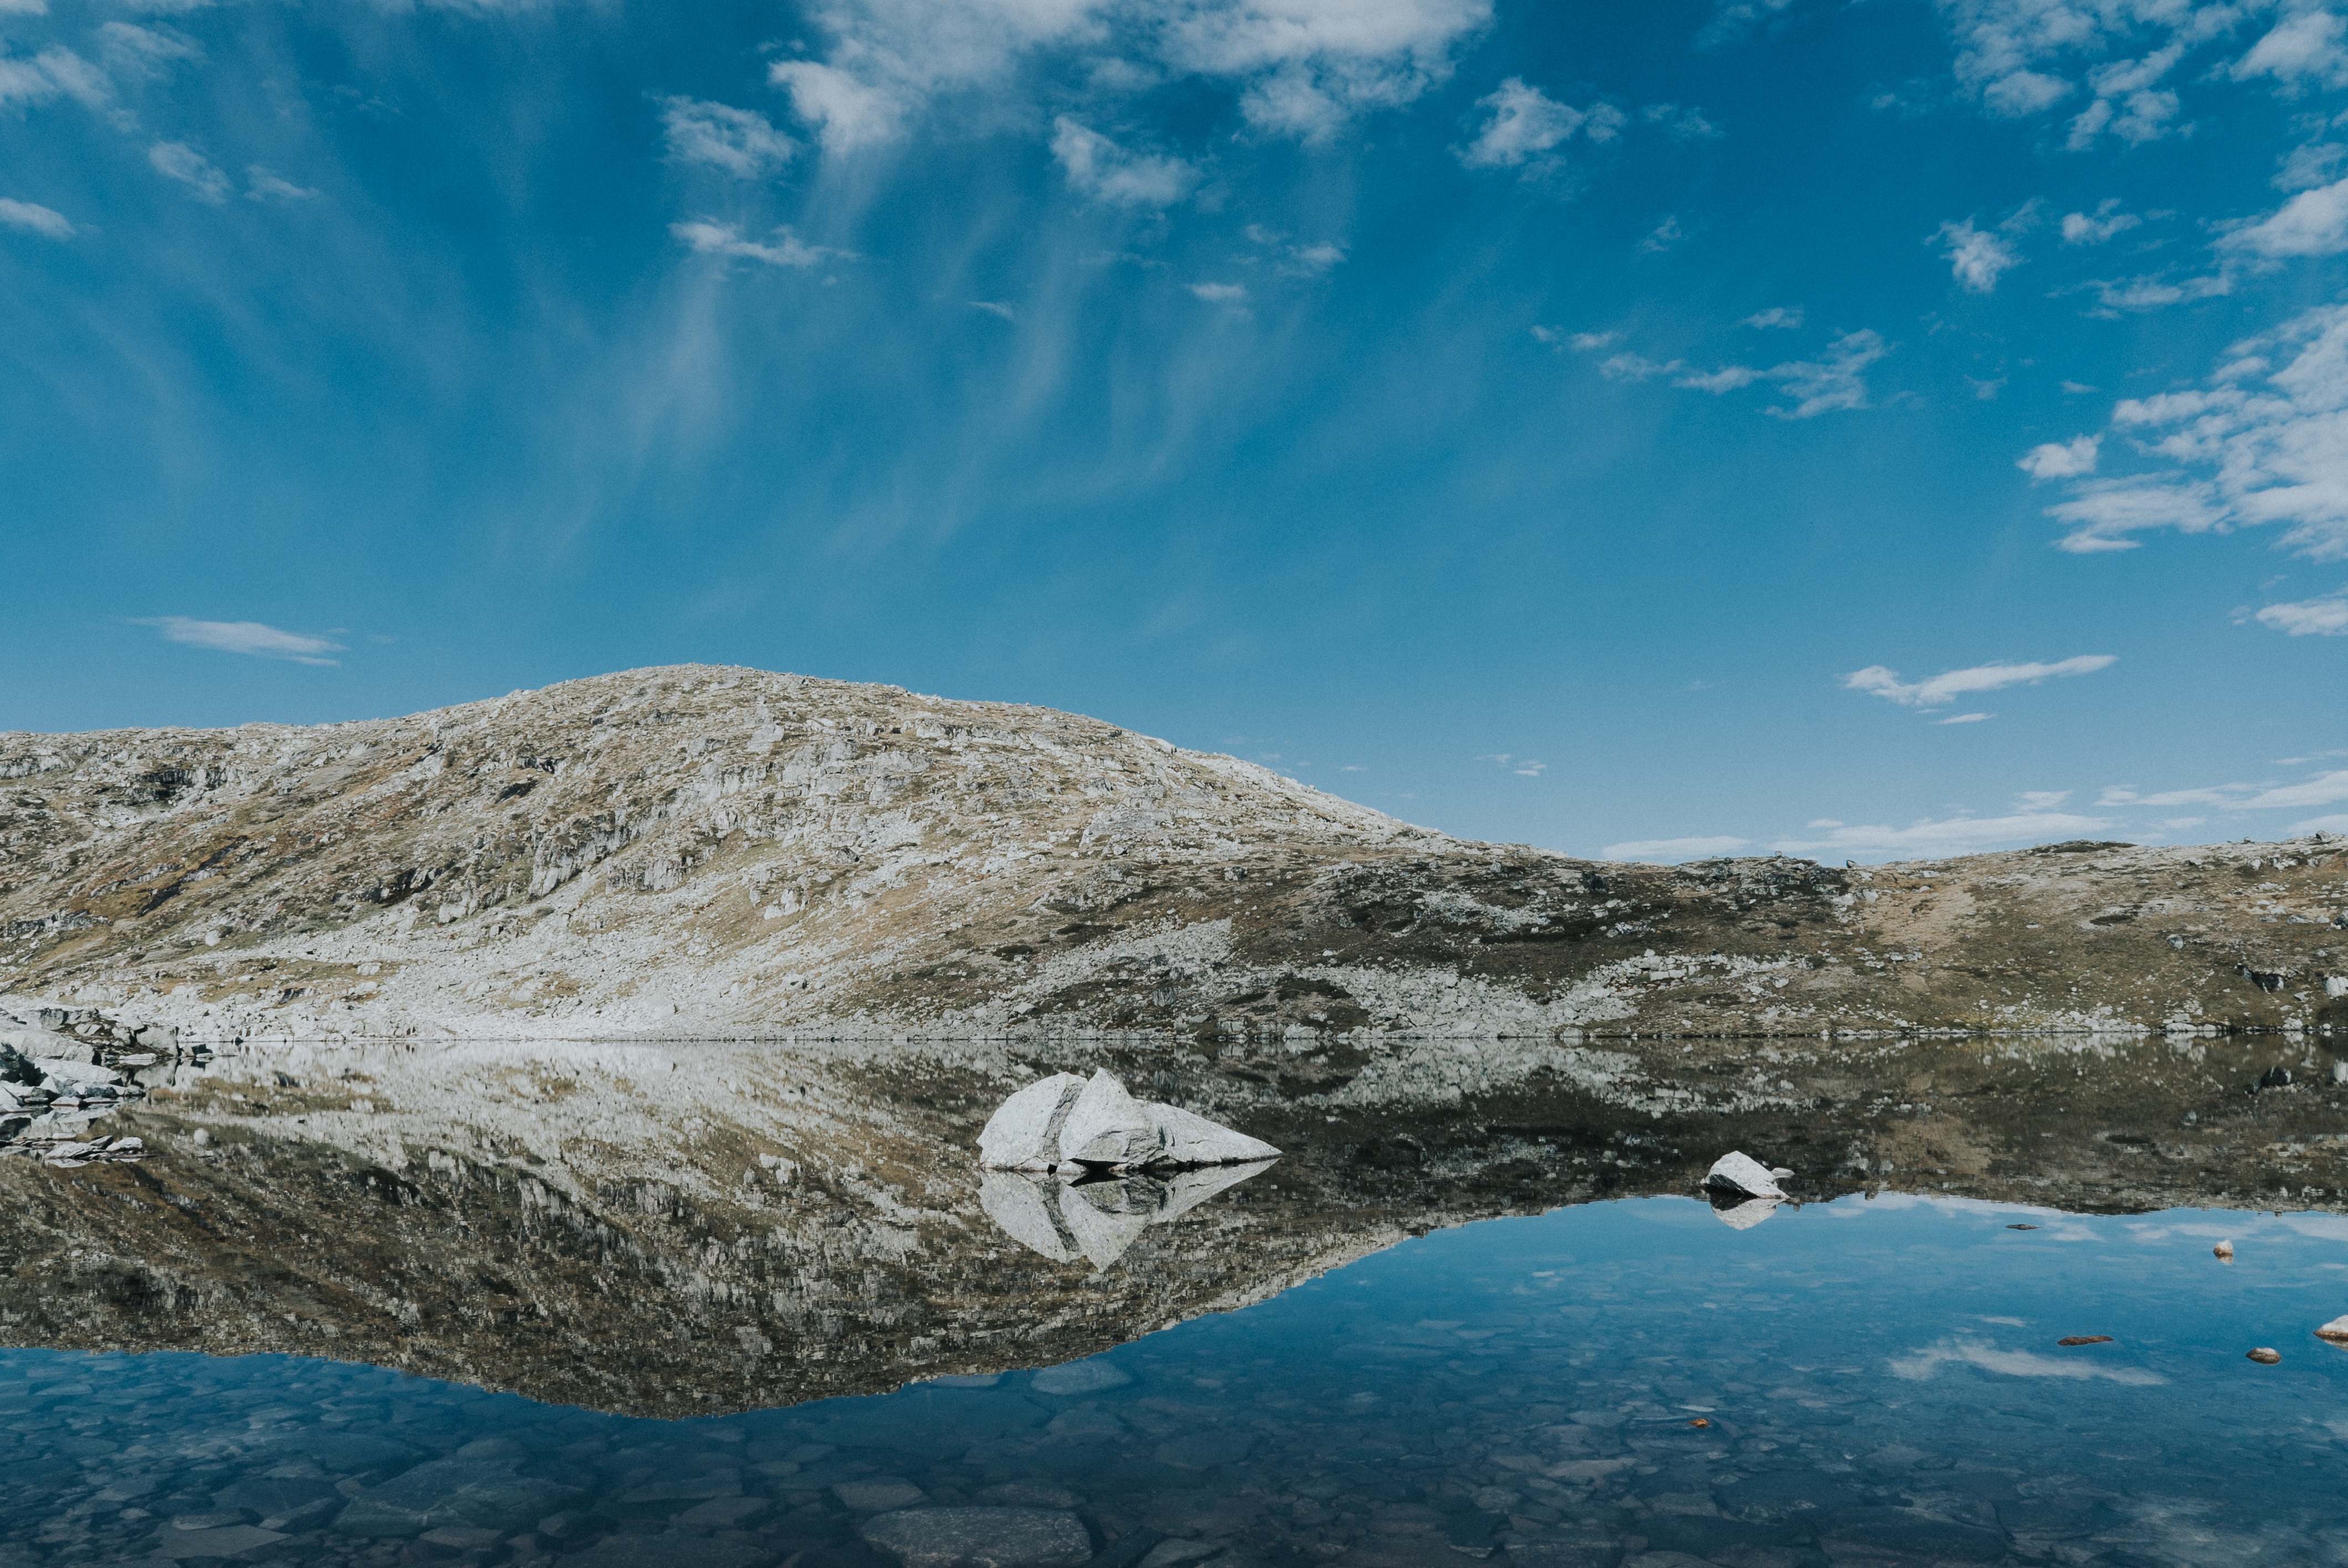
landscape, sea, water, nature, wilderness, mountain, snow, winter, cloud, sky, sunlight, hill, lake, mountain range, reflection, alps, plateau, fell, loch, crater lake, landform, geographical feature, mountainous landforms